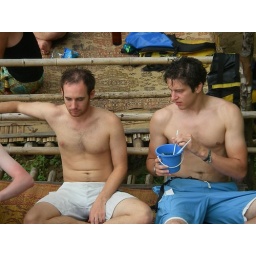
For you girls who've asked for more male torso's in our Photo Gallery!